South African rand

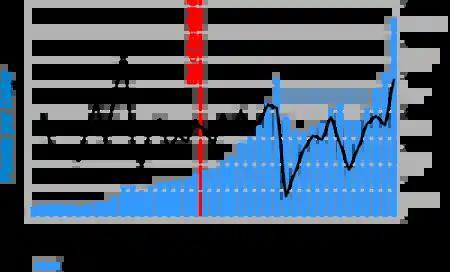
Value of the South African rand to the United States dollar from 1975 to 2015 by the blue columns: The percentage rate of change year-on-year is shown by the black line.

One rand was worth US$1.40 (R0.72 per dollar) from the time of its inception in 1961 until late 1971, and the U.S. dollar became stronger than the South African currency for the first time on 15 March 1982. Its value thereafter fluctuated as various exchange rate dispensations were implemented by the South African authorities. By the early 1980s, high inflation and mounting political pressure combined with sanctions placed against the country due to international opposition to the apartheid system had started to erode its value. The currency broke above parity with the dollar for the first time in March 1982. It continued to trade between R1 and R1.30 to the dollar until June 1984, when the currency's depreciation gained momentum. By February 1985, it was trading at over R2 per dollar, and in July of that year, all foreign exchange trading was suspended for three days to try to stop the depreciation.